Perry Christie

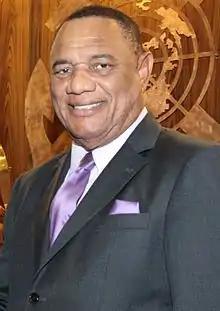
Christie in 2013

Perry Gladstone Christie PC, MP (born 21 August 1943) is a Bahamian former politician who served as prime minister of the Bahamas from 2002 to 2007 and from 2012 to 2017. He is the second longest-serving Bahamian elected parliamentarian (behind Sir Roland Symonette who was first elected to parliament in 1925 and served until 1977), representing the Centreville constituency from 1977 to 2017. He is also a former athlete. His Progressive Liberal Party is the oldest Bahamian political party, holding solid majorities in the Bahamian Parliament several times in its long history.